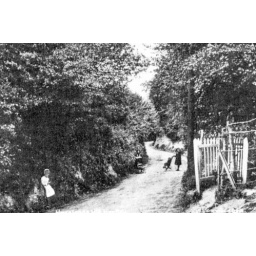
Looking down the hill towards Longfield. You wouldn't want your kids to be playing in the road these days.